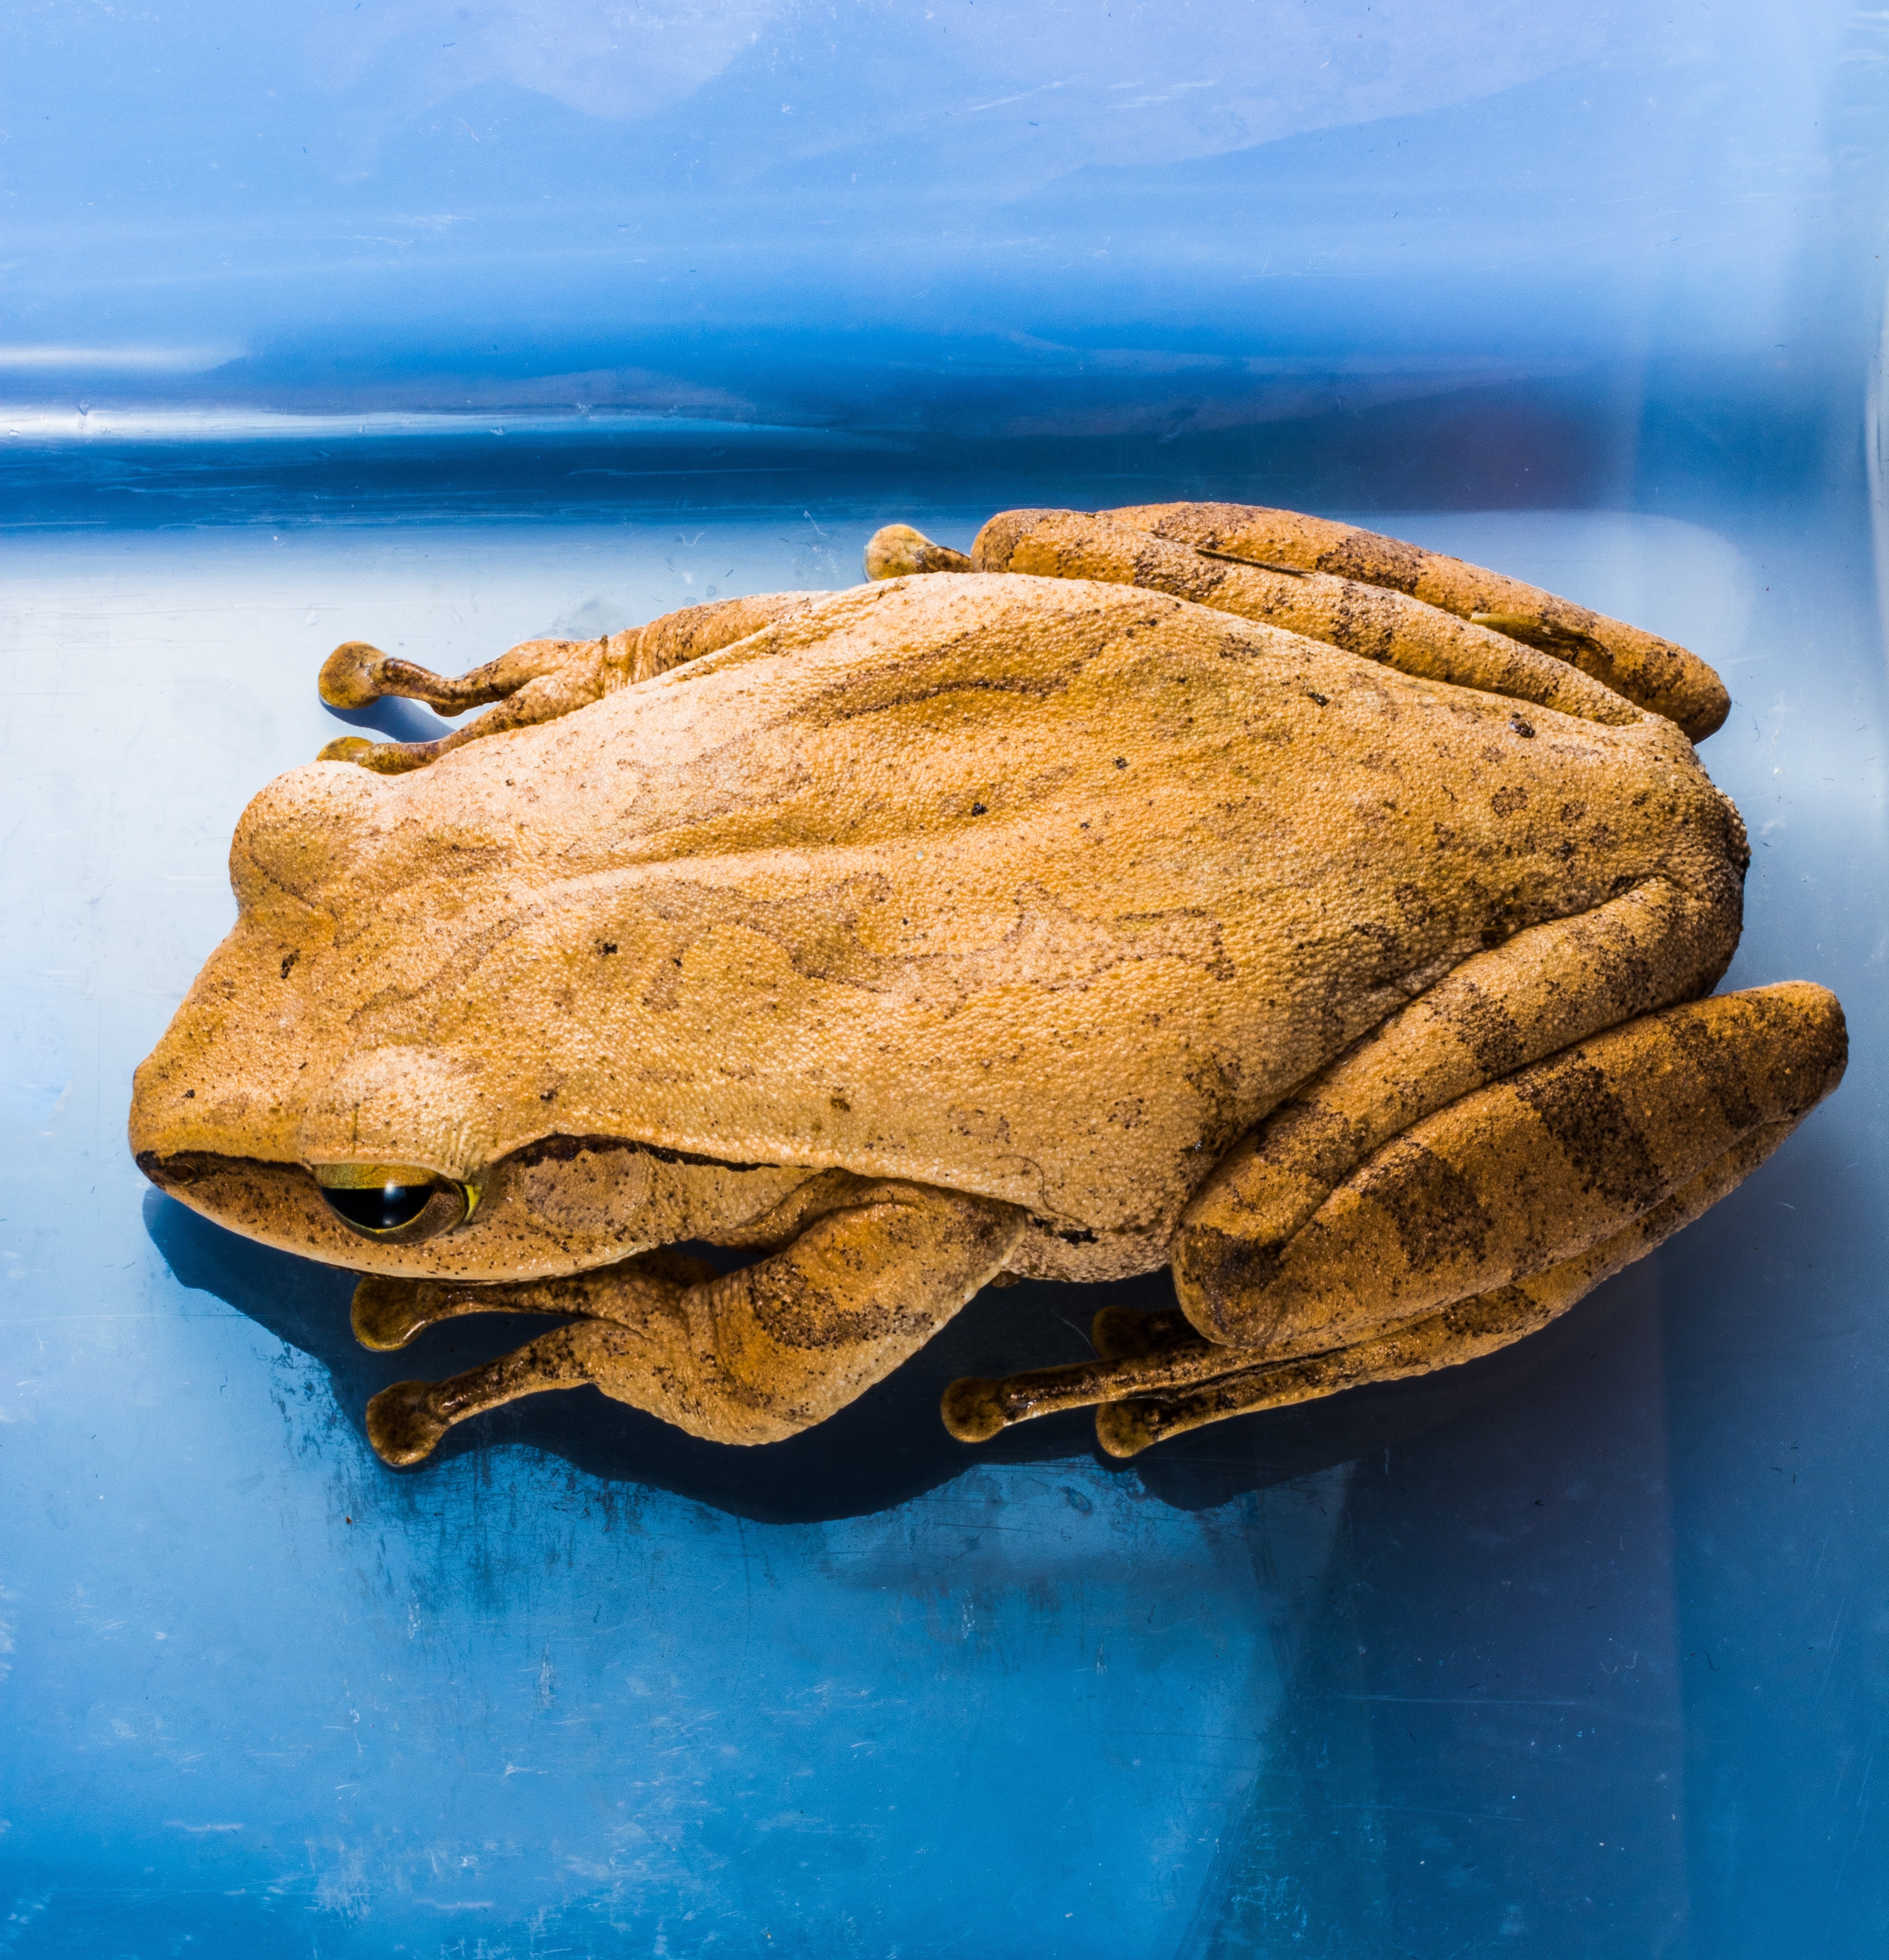
rock, sky, frog, amphibian, tree frog, amphibians, anuran